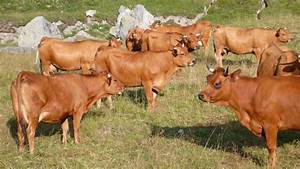
Label: cow